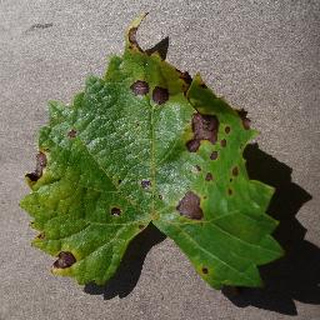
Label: grape_black_rot